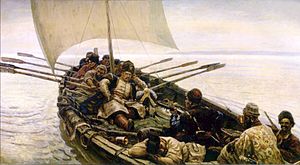
Kaspiske Hav
Stenka Razin (Vasily Surikov, 1906)
Det Kaspiske Hav er en endorheisk sø, der ligger på grænsen mellem Asien og Europa mellem landene Iran, Aserbajdsjan, Rusland, Kasakhstan og Turkmenistan. De største byer ved det Kaspiske Hav er den russiske havneby Astrakhan og den aserbajdsjanske hovedstad Baku.